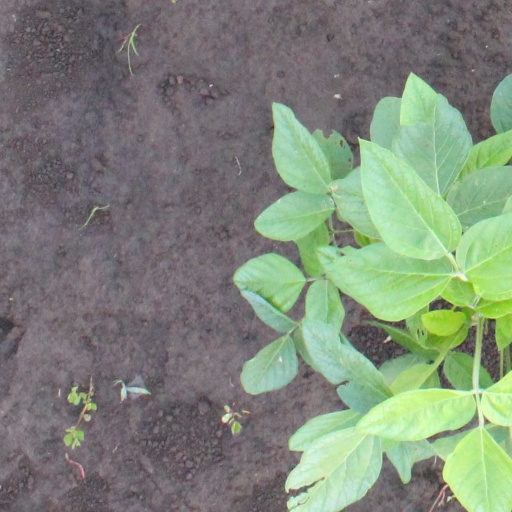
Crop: soybean